Möngke Khan

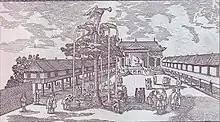
Silver Tree fountain in front of Tumen Amugulang Palace, 18th-century European imagination

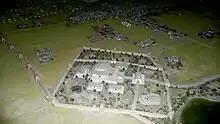
The Model of the Khan Palace in Karakorum in the National History Museum of Mongolia in Ulaan-Baatar

In 1252–53, Flemish missionary and explorer William of Rubruck traveled all the way to the capital city of Karakorum and saw Hungarians, Russians, Germans, and even a Parisian goldsmith named Guillaume Boucher. He even heard of Saxon miners in Dzungaria and other foreigners such as a woman from the Duchy of Lorraine mastered yurt-making.